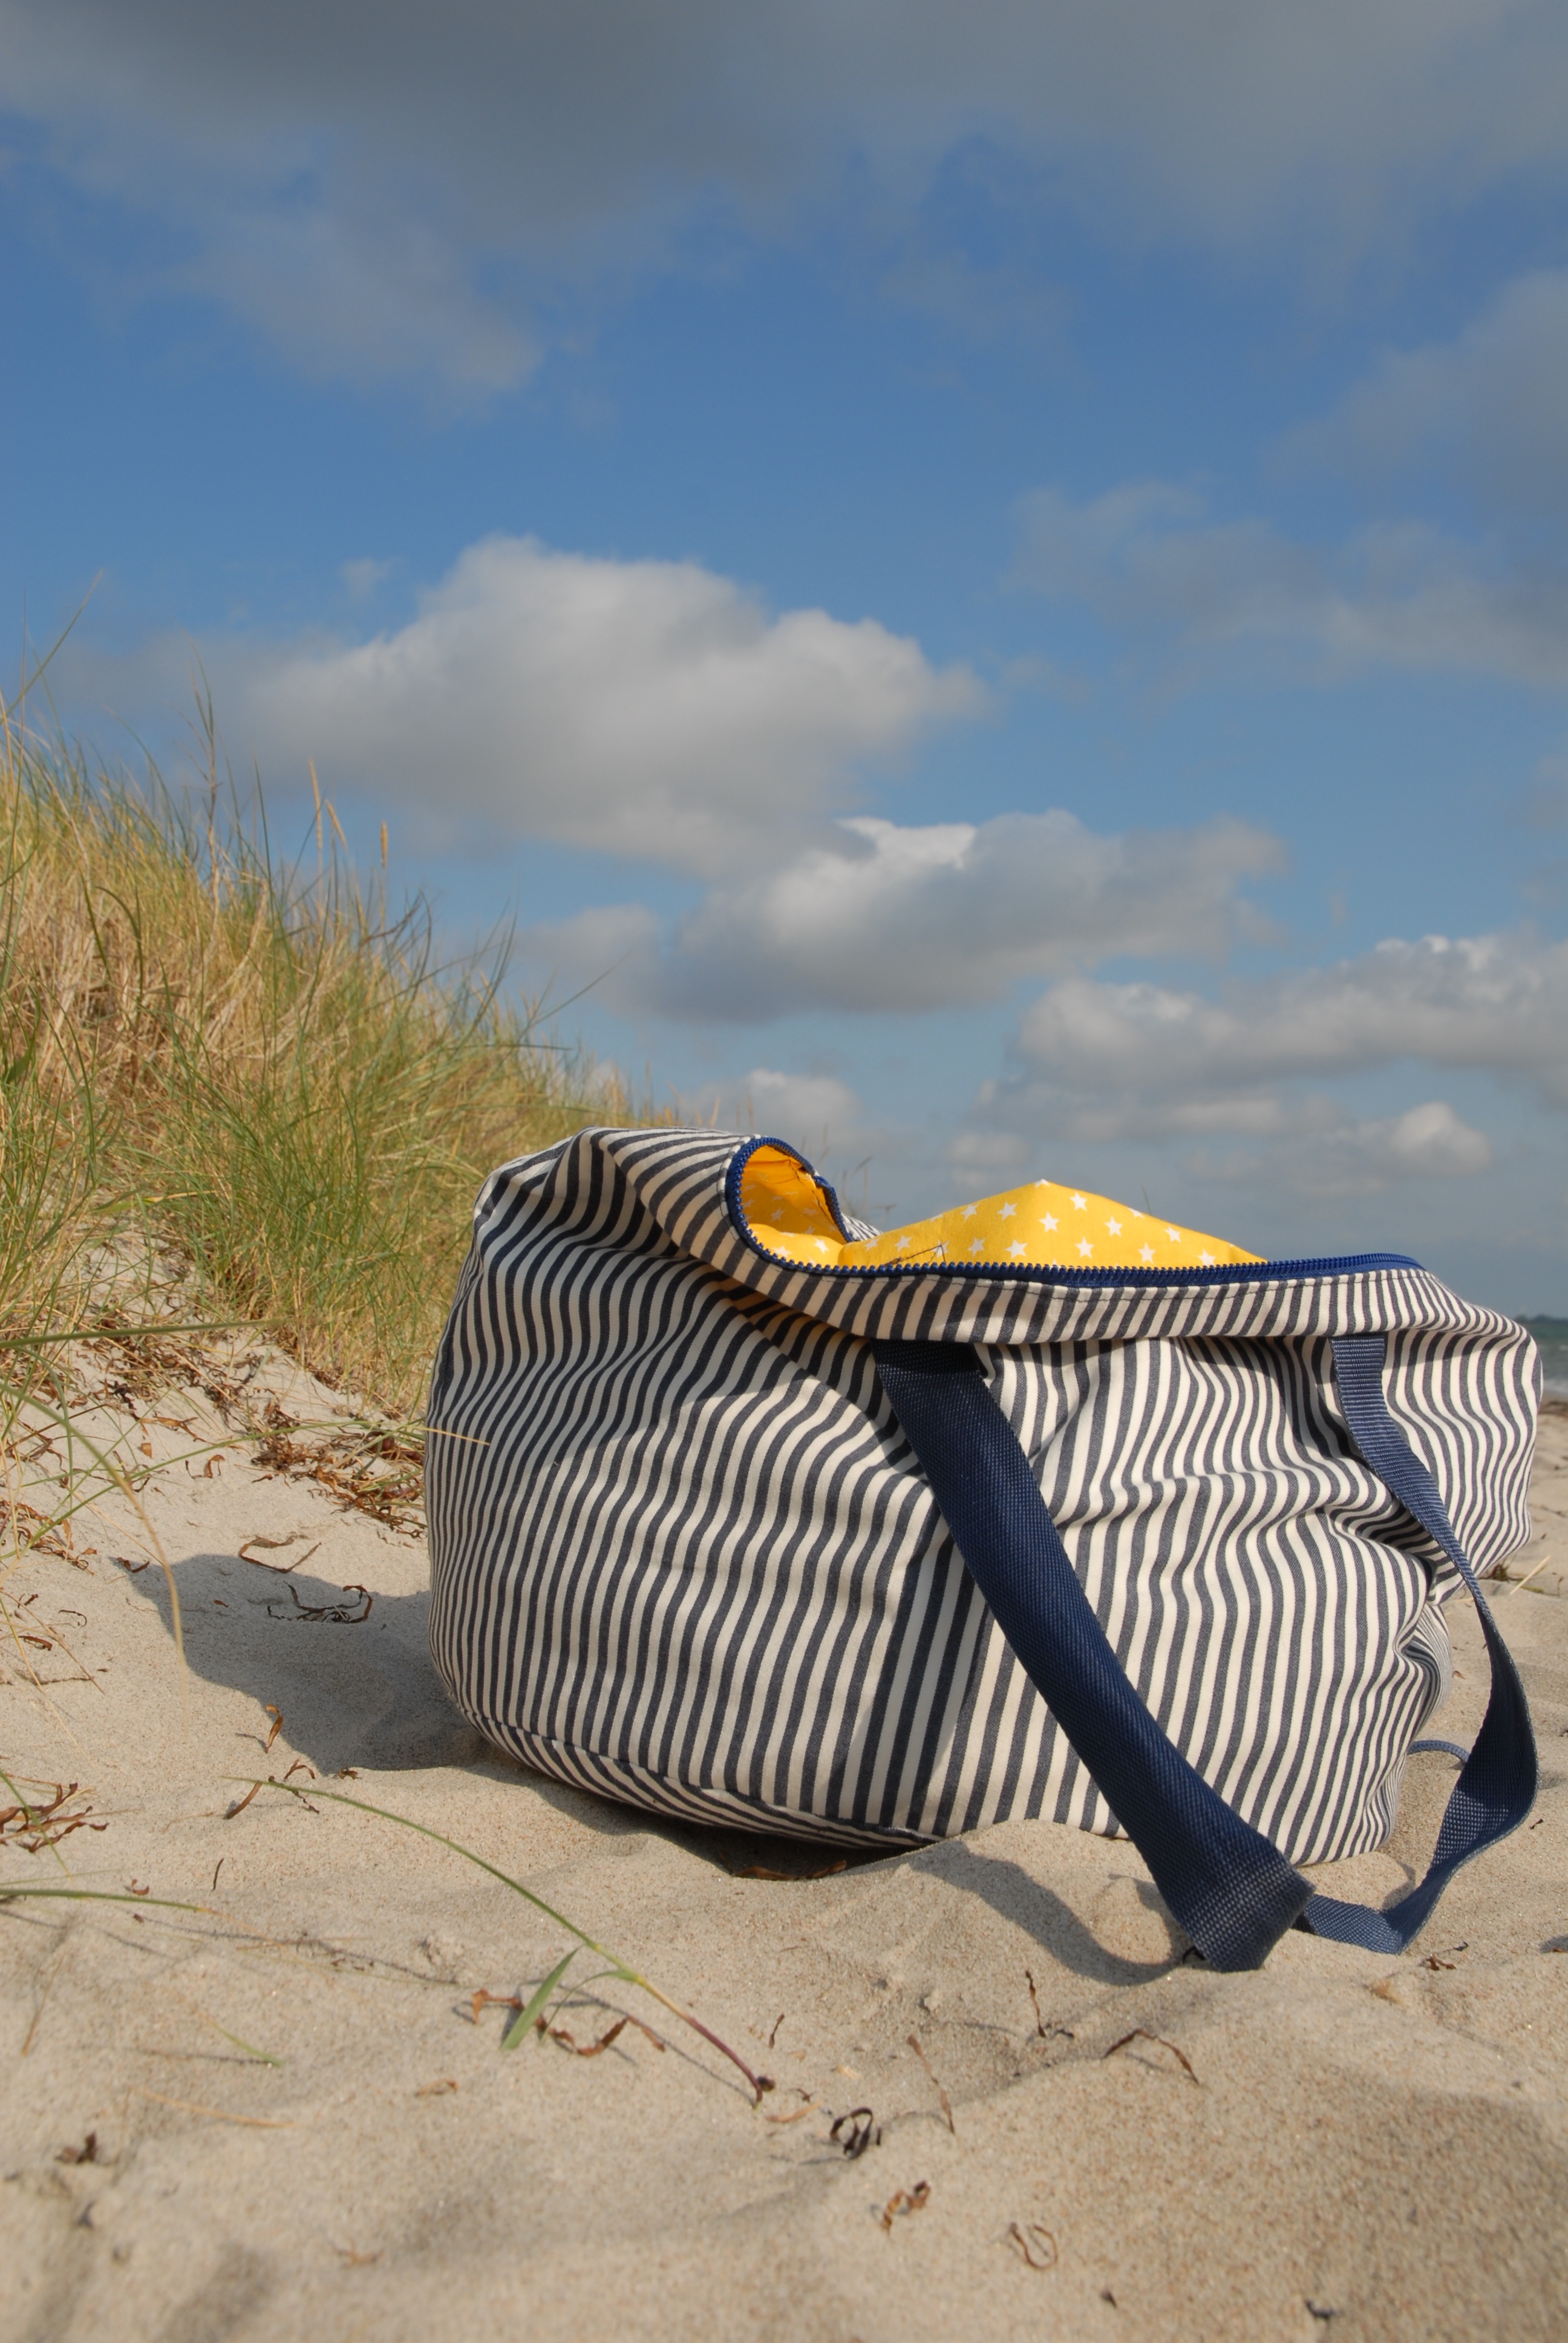
beach, landscape, sea, sand, bag, material, dunes, denmark, marram grass, baltic sea, beach bag